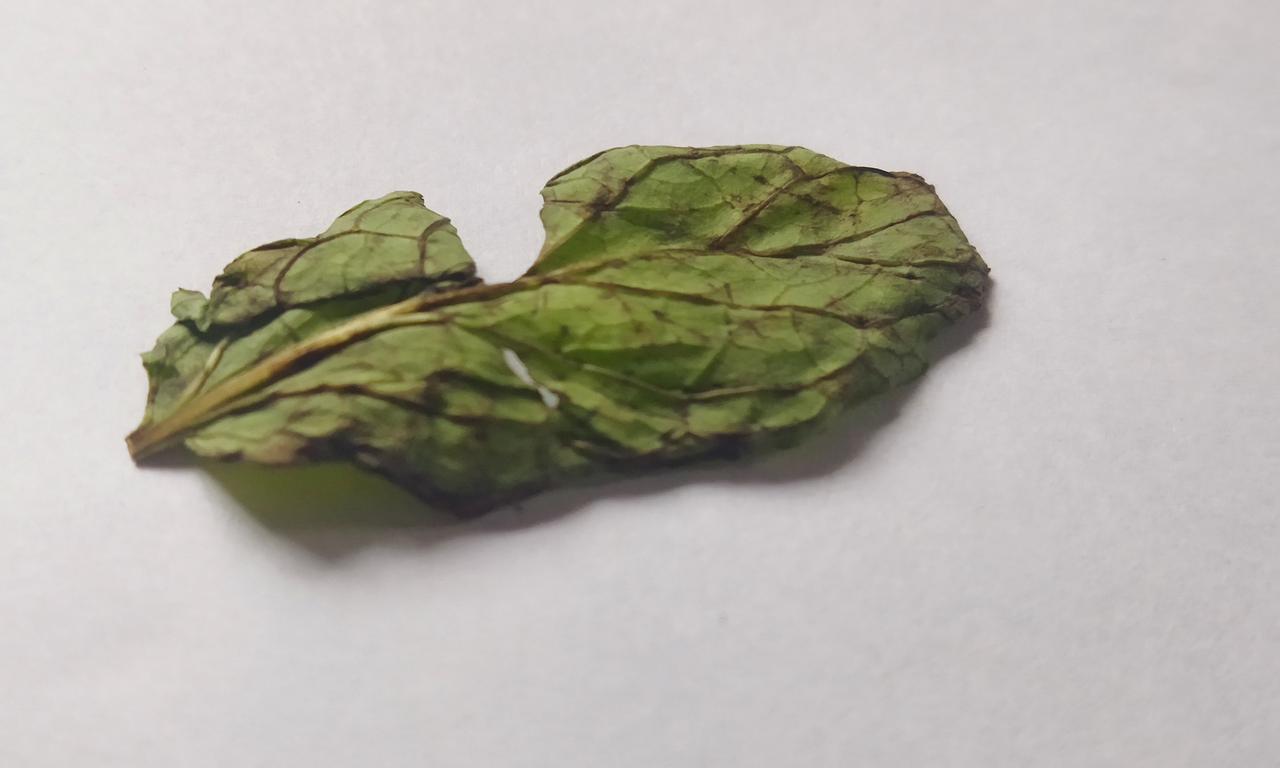
Label: Spoiled